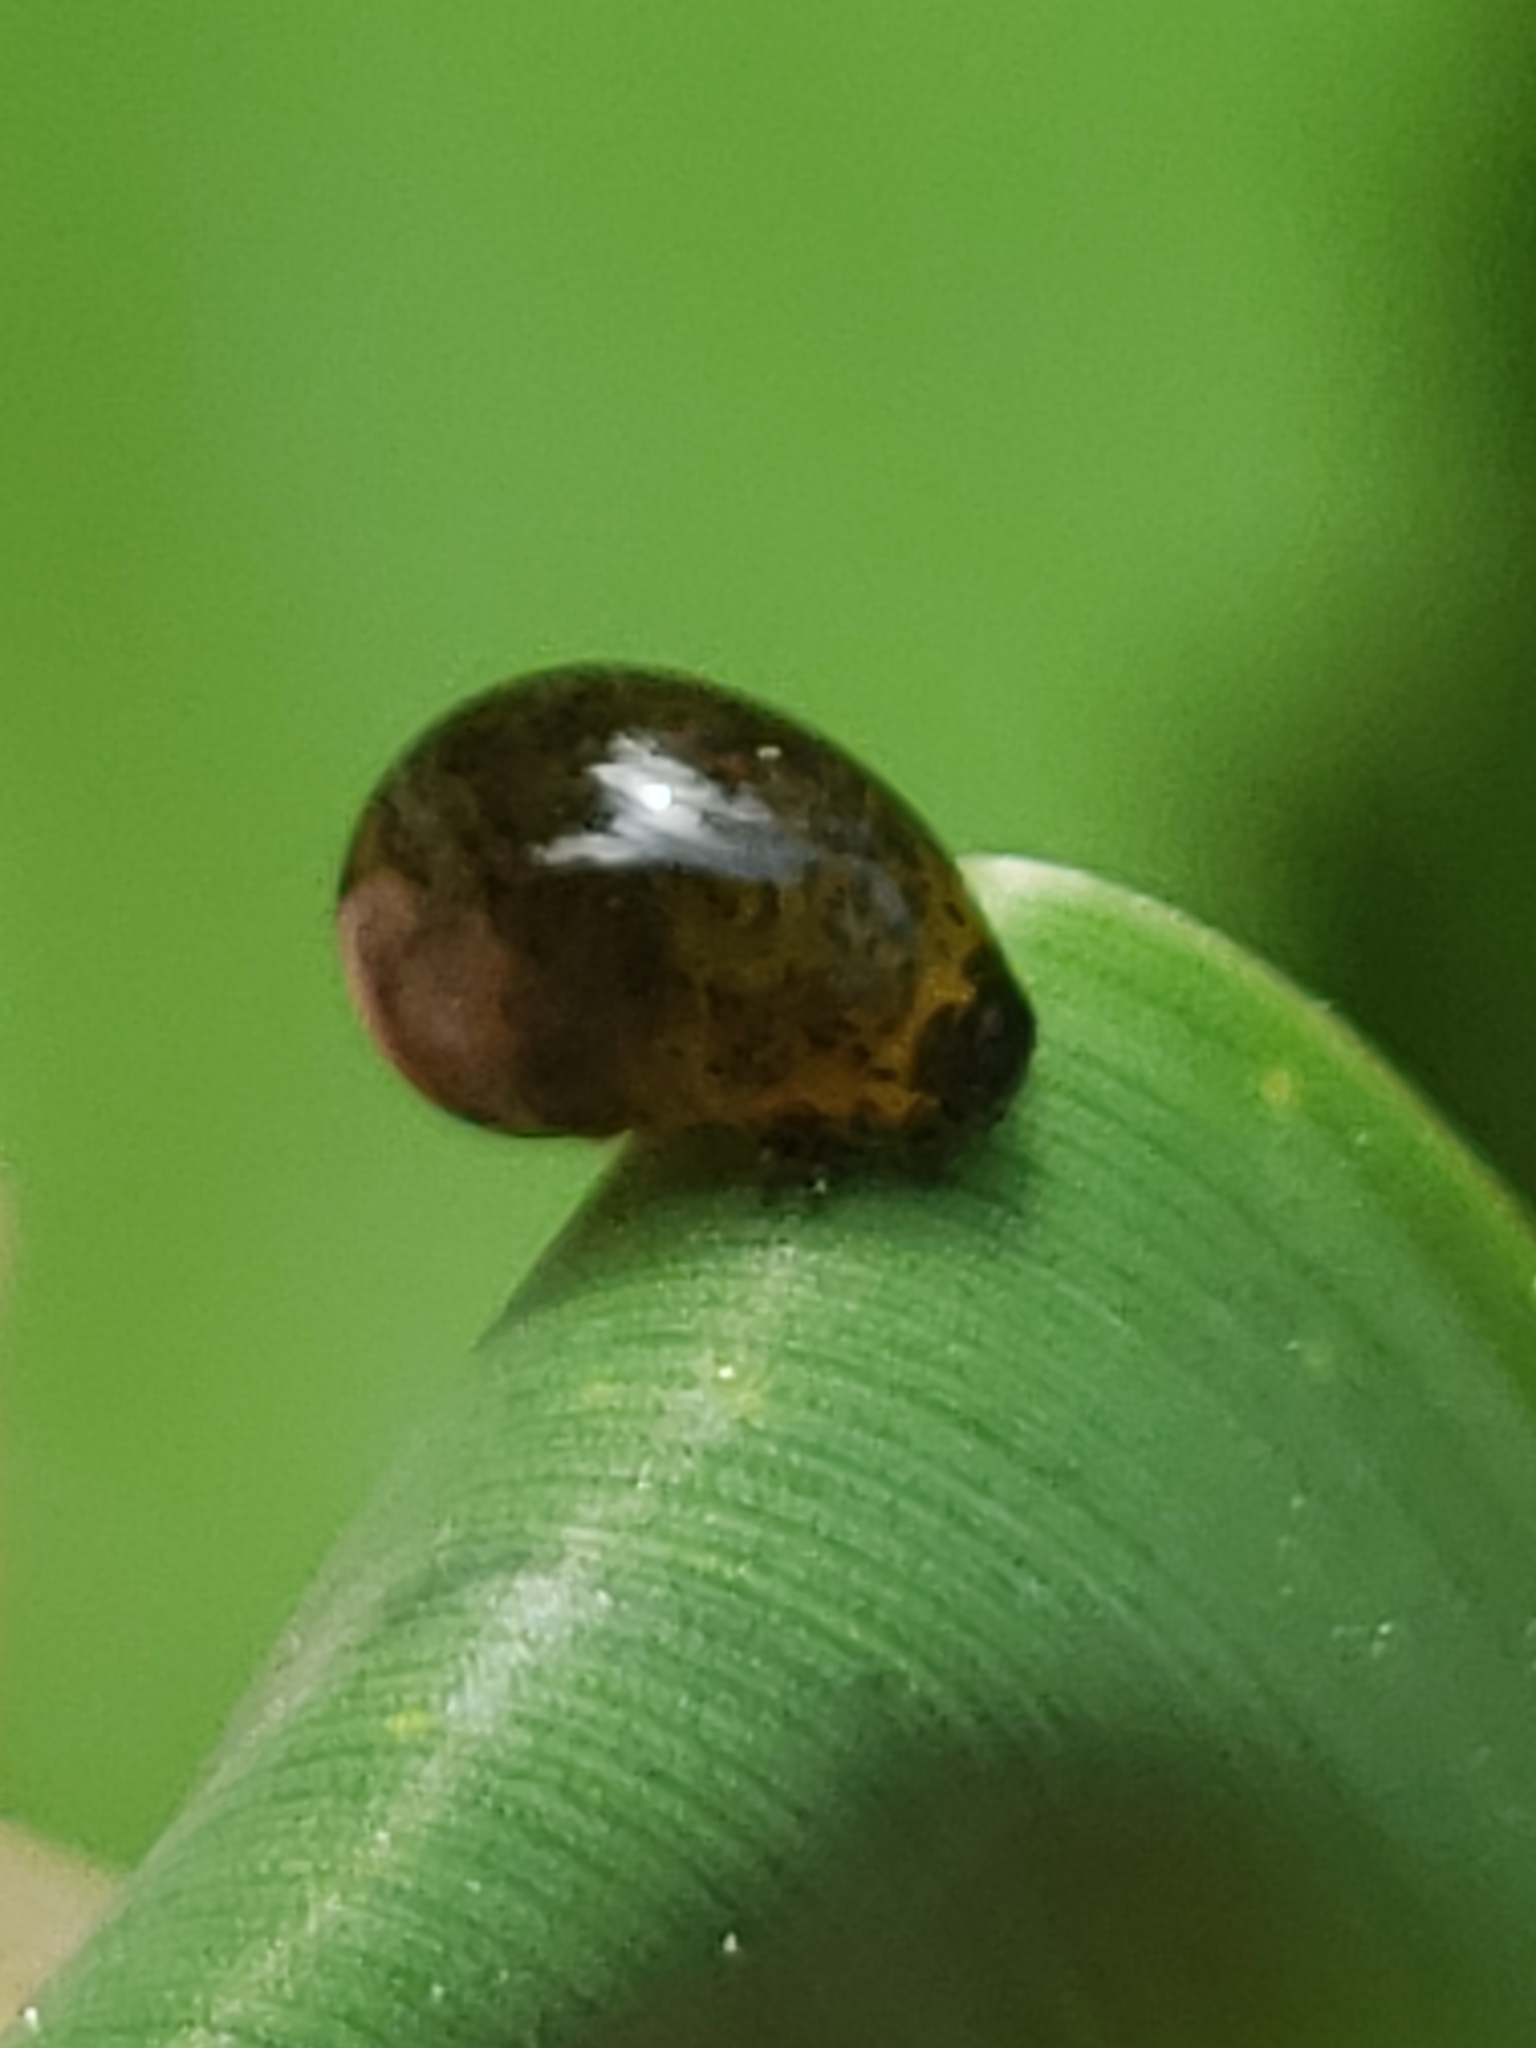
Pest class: cereal_leaf_beetle